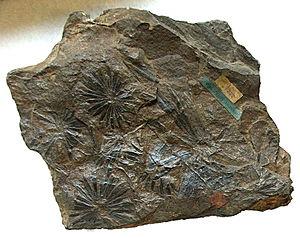
Les Calamitaceae sont une famille éteinte de plantes de l’ordre des Equisetales.
Calamites est un genre de plantes fossiles du groupe des Sphenophyta, proches des prêles. Comme ces dernières, Calamites possède des tiges articulées et des feuilles parfois réduites, verticillées. Le genre a vécu au Carbonifère il y a environ entre 360 à 300 Ma.